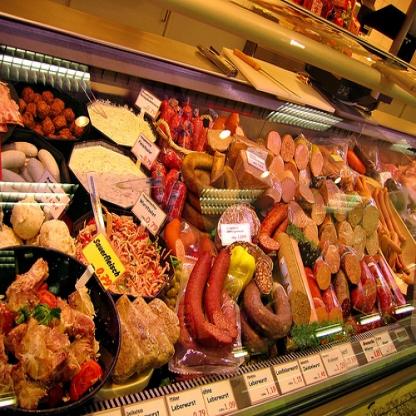
Scene: Indoor